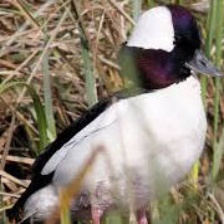
Species: BUFFLEHEAD
Scientific name: BUCEPHALA ALBEOLA
ImageNet parent category: drake